Gisèle Cossard

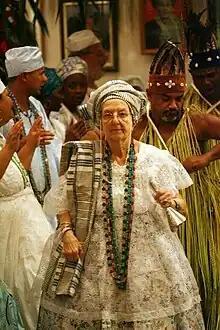
Giselle Cossard Binon Omindarewa

Giselle Cossard Binon Omindarewa, (31 May 1923, Tangier - 21 January 2016, Duke of Caxias), Mãe-de-santo of Candomblé of Rio de Janeiro, was a French Brazilian anthropologist and writer. She was also known as Mother Giselle of Yemoja, Daughter of Saint John of Goméia, Initiated for the Orisha Yemoja.